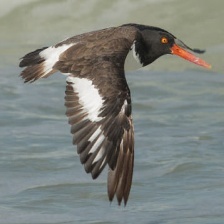
Species: OYSTER CATCHER
Scientific name: HAEMATOPUS
ImageNet parent category: oystercatcher